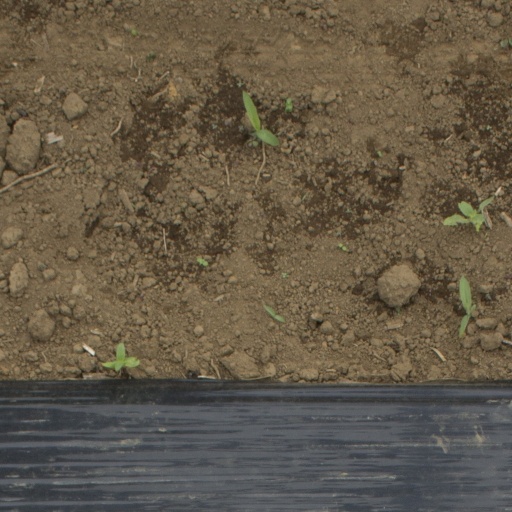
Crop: Jerusalem artichoke